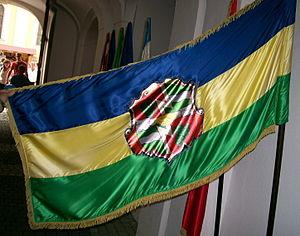
Sveti Ilija est un village et une municipalité située dans le comitat de Varaždin, en Croatie. Au recensement de 2001, la municipalité comptait 3 532 habitants, dont 99,60 % de Croates et le village seul comptait 544 habitants.